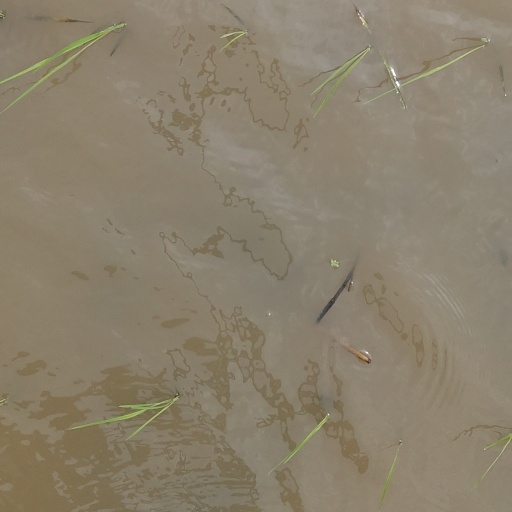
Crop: rice